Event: Nepal Earthquake
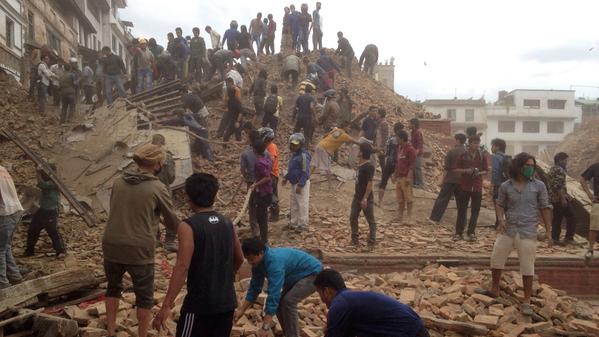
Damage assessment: damage